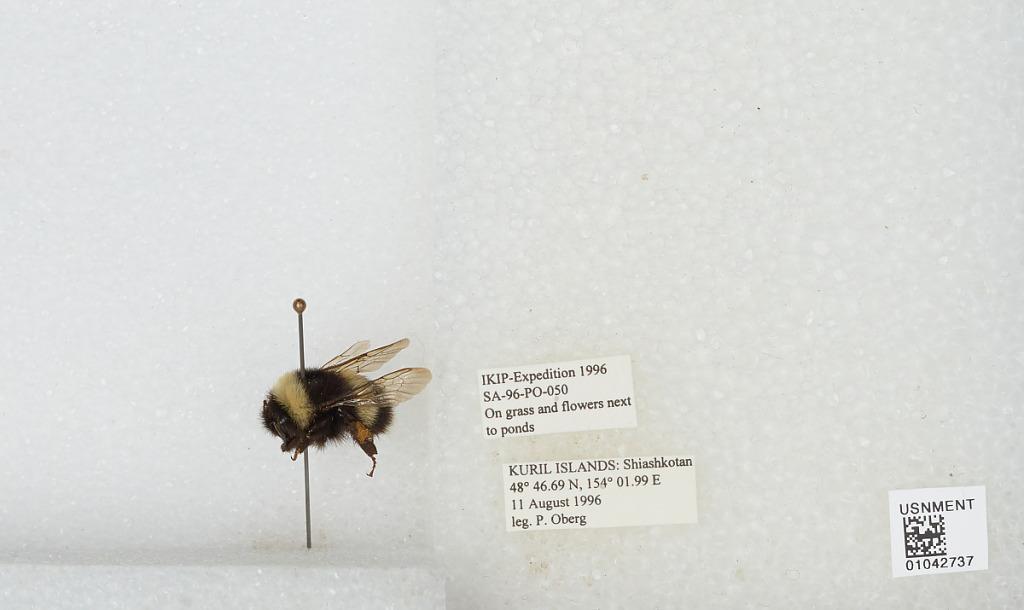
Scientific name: Bombus sp.
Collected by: P. Oberg
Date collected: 1996-8-11
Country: Russia
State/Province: Sakhalin
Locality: Kuril Islands, Shiashkotan Island
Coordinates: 48.7781, 154.033